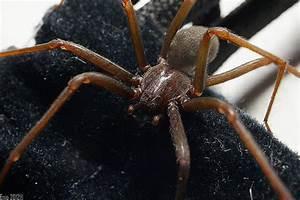
spider